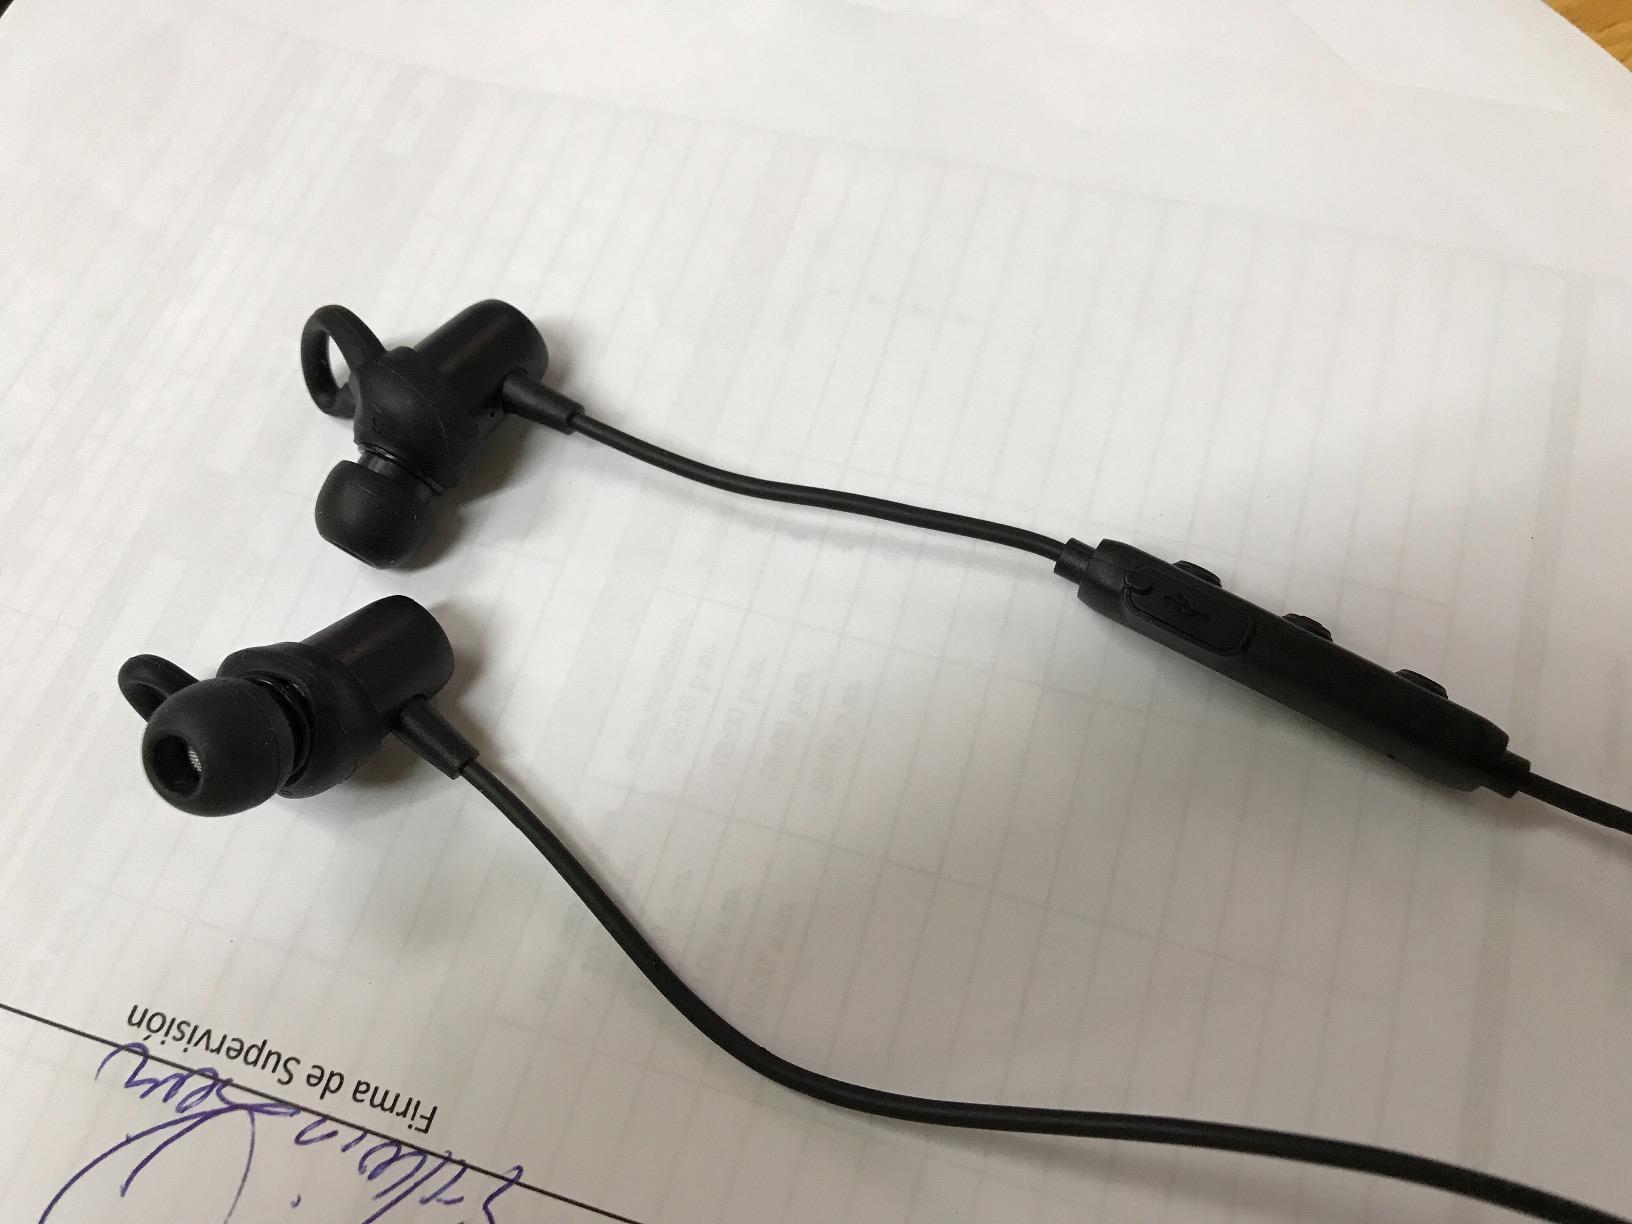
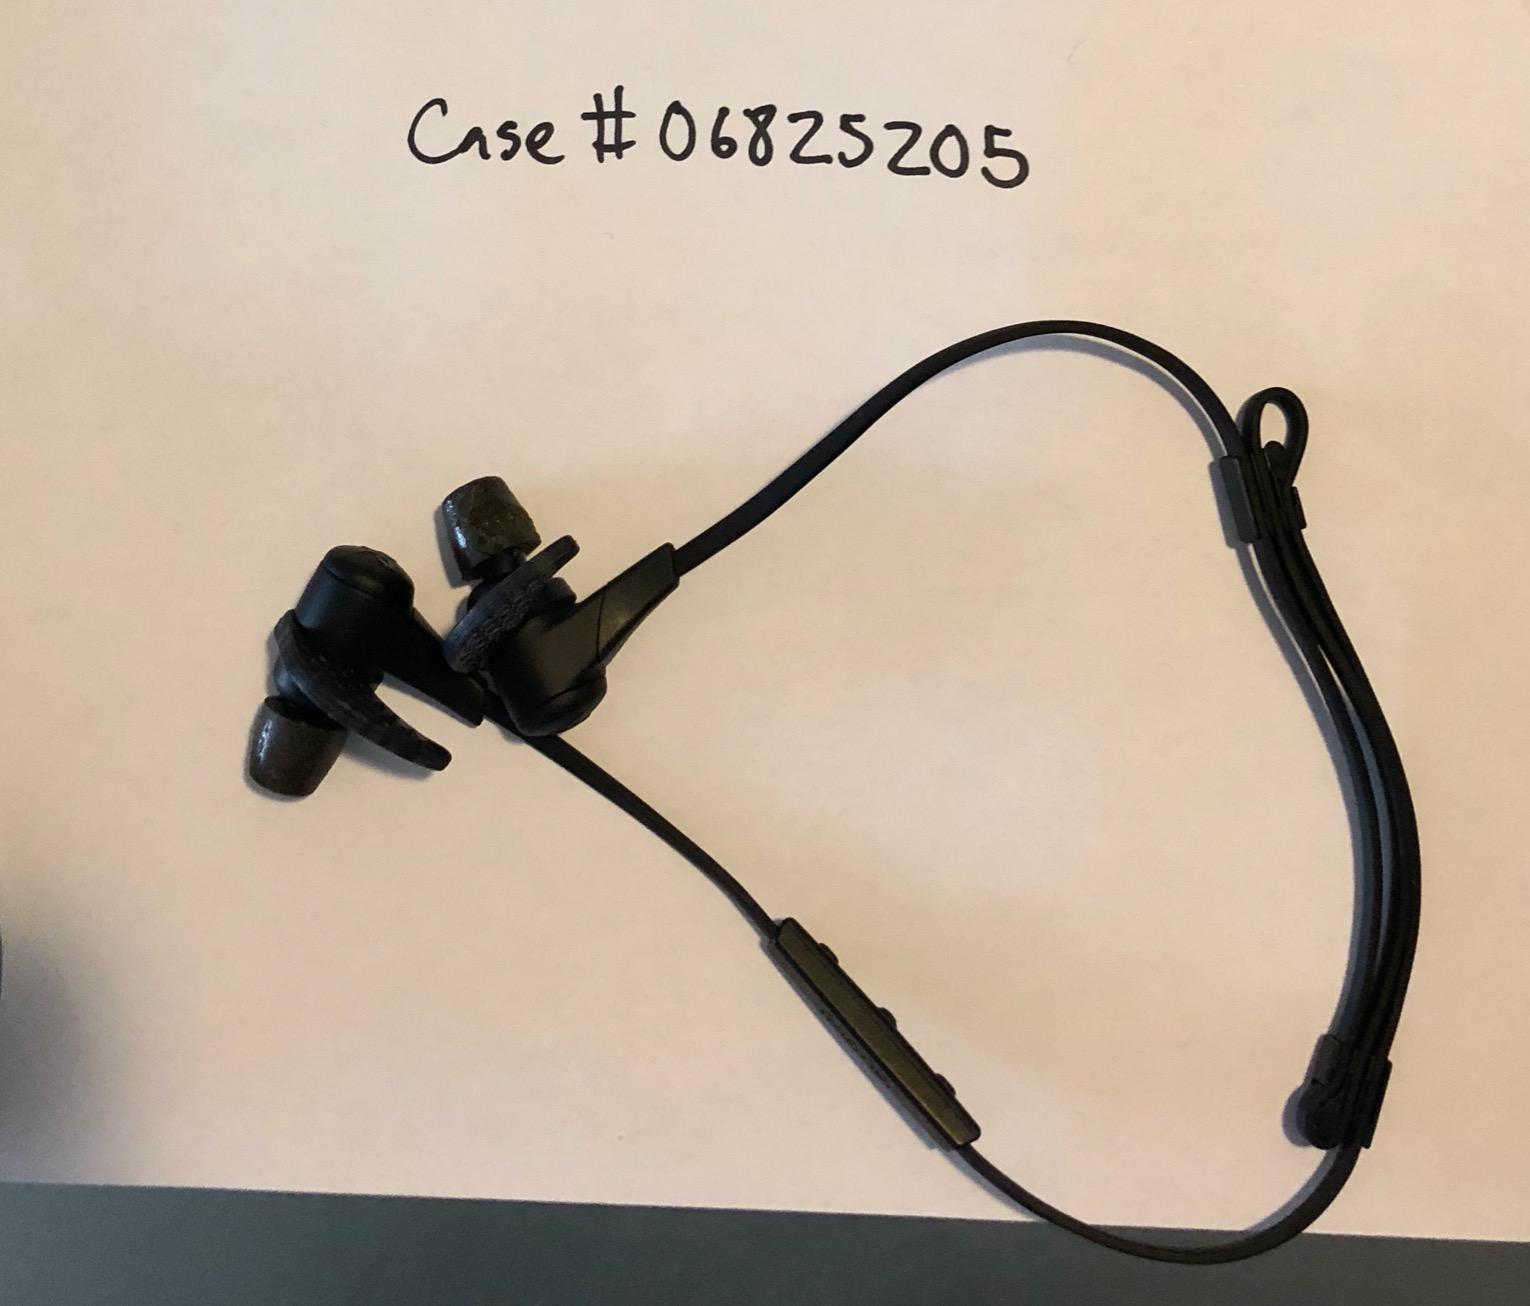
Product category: headphones
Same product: no